Emerson, Lake & Palmer

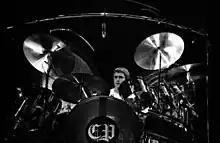
Palmer performing on the "Works" tour, in 1978

The two "Works" albums were supported by North American tours which lasted from May 1977 to February 1978, spanning over 120 dates. The original plan was to have an orchestra on stage with the band each night, but the idea was dropped after 11 shows due to the high costs and difficulties with the orchestra unions. The 64-piece orchestra and choir were formed from the 500 who auditioned for a position. The orchestra was used two other times on the tour: for three dates at Madison Square Garden in New York City and the August 1977 show at the Olympic Stadium in Montreal that was attended by an estimated 78,000 people, the highest attended Emerson, Lake & Palmer concert as a solo act. The concert was filmed and released as a live album in 1979 entitled "Emerson, Lake & Palmer in Concert" that reached No. 73 in the US. Emerson wished for a double album release, but Atlantic Records decided against it due to the band's pending dissolution at its time of release. In 1993, the album was repackaged with additional tracks as "Works Live", and put out on video in 1998. Emerson later said that his insistence on the band using an orchestra was a mistake, but he was unwilling to tour without one. Lake looked back on this period as the beginning of the end of the group's original run.